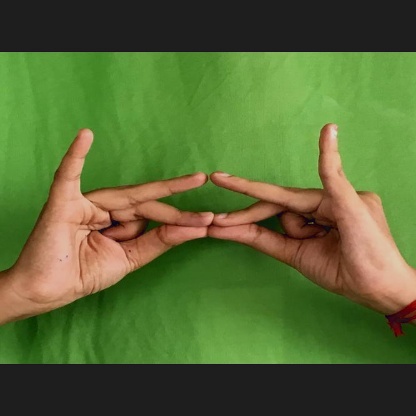
Mudra: Sakata